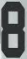
Number: 8